Open top buses in Torbay

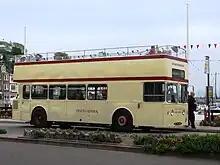
927 "Sir Francis Drake"

The six old buses rebuilt to open top form in 1955 were 21-year-old AEC Regent Is with bodies by Short Brothers. These were replaced by nine Leyland Atlanteans with convertible Weymann bodies in 1961. These were all given the names of historic sailors and known as "Sea Dogs". In 1976 two AEC Regent Vs with Willowbrook bodies had their roofs removed and were added to the open top fleet.